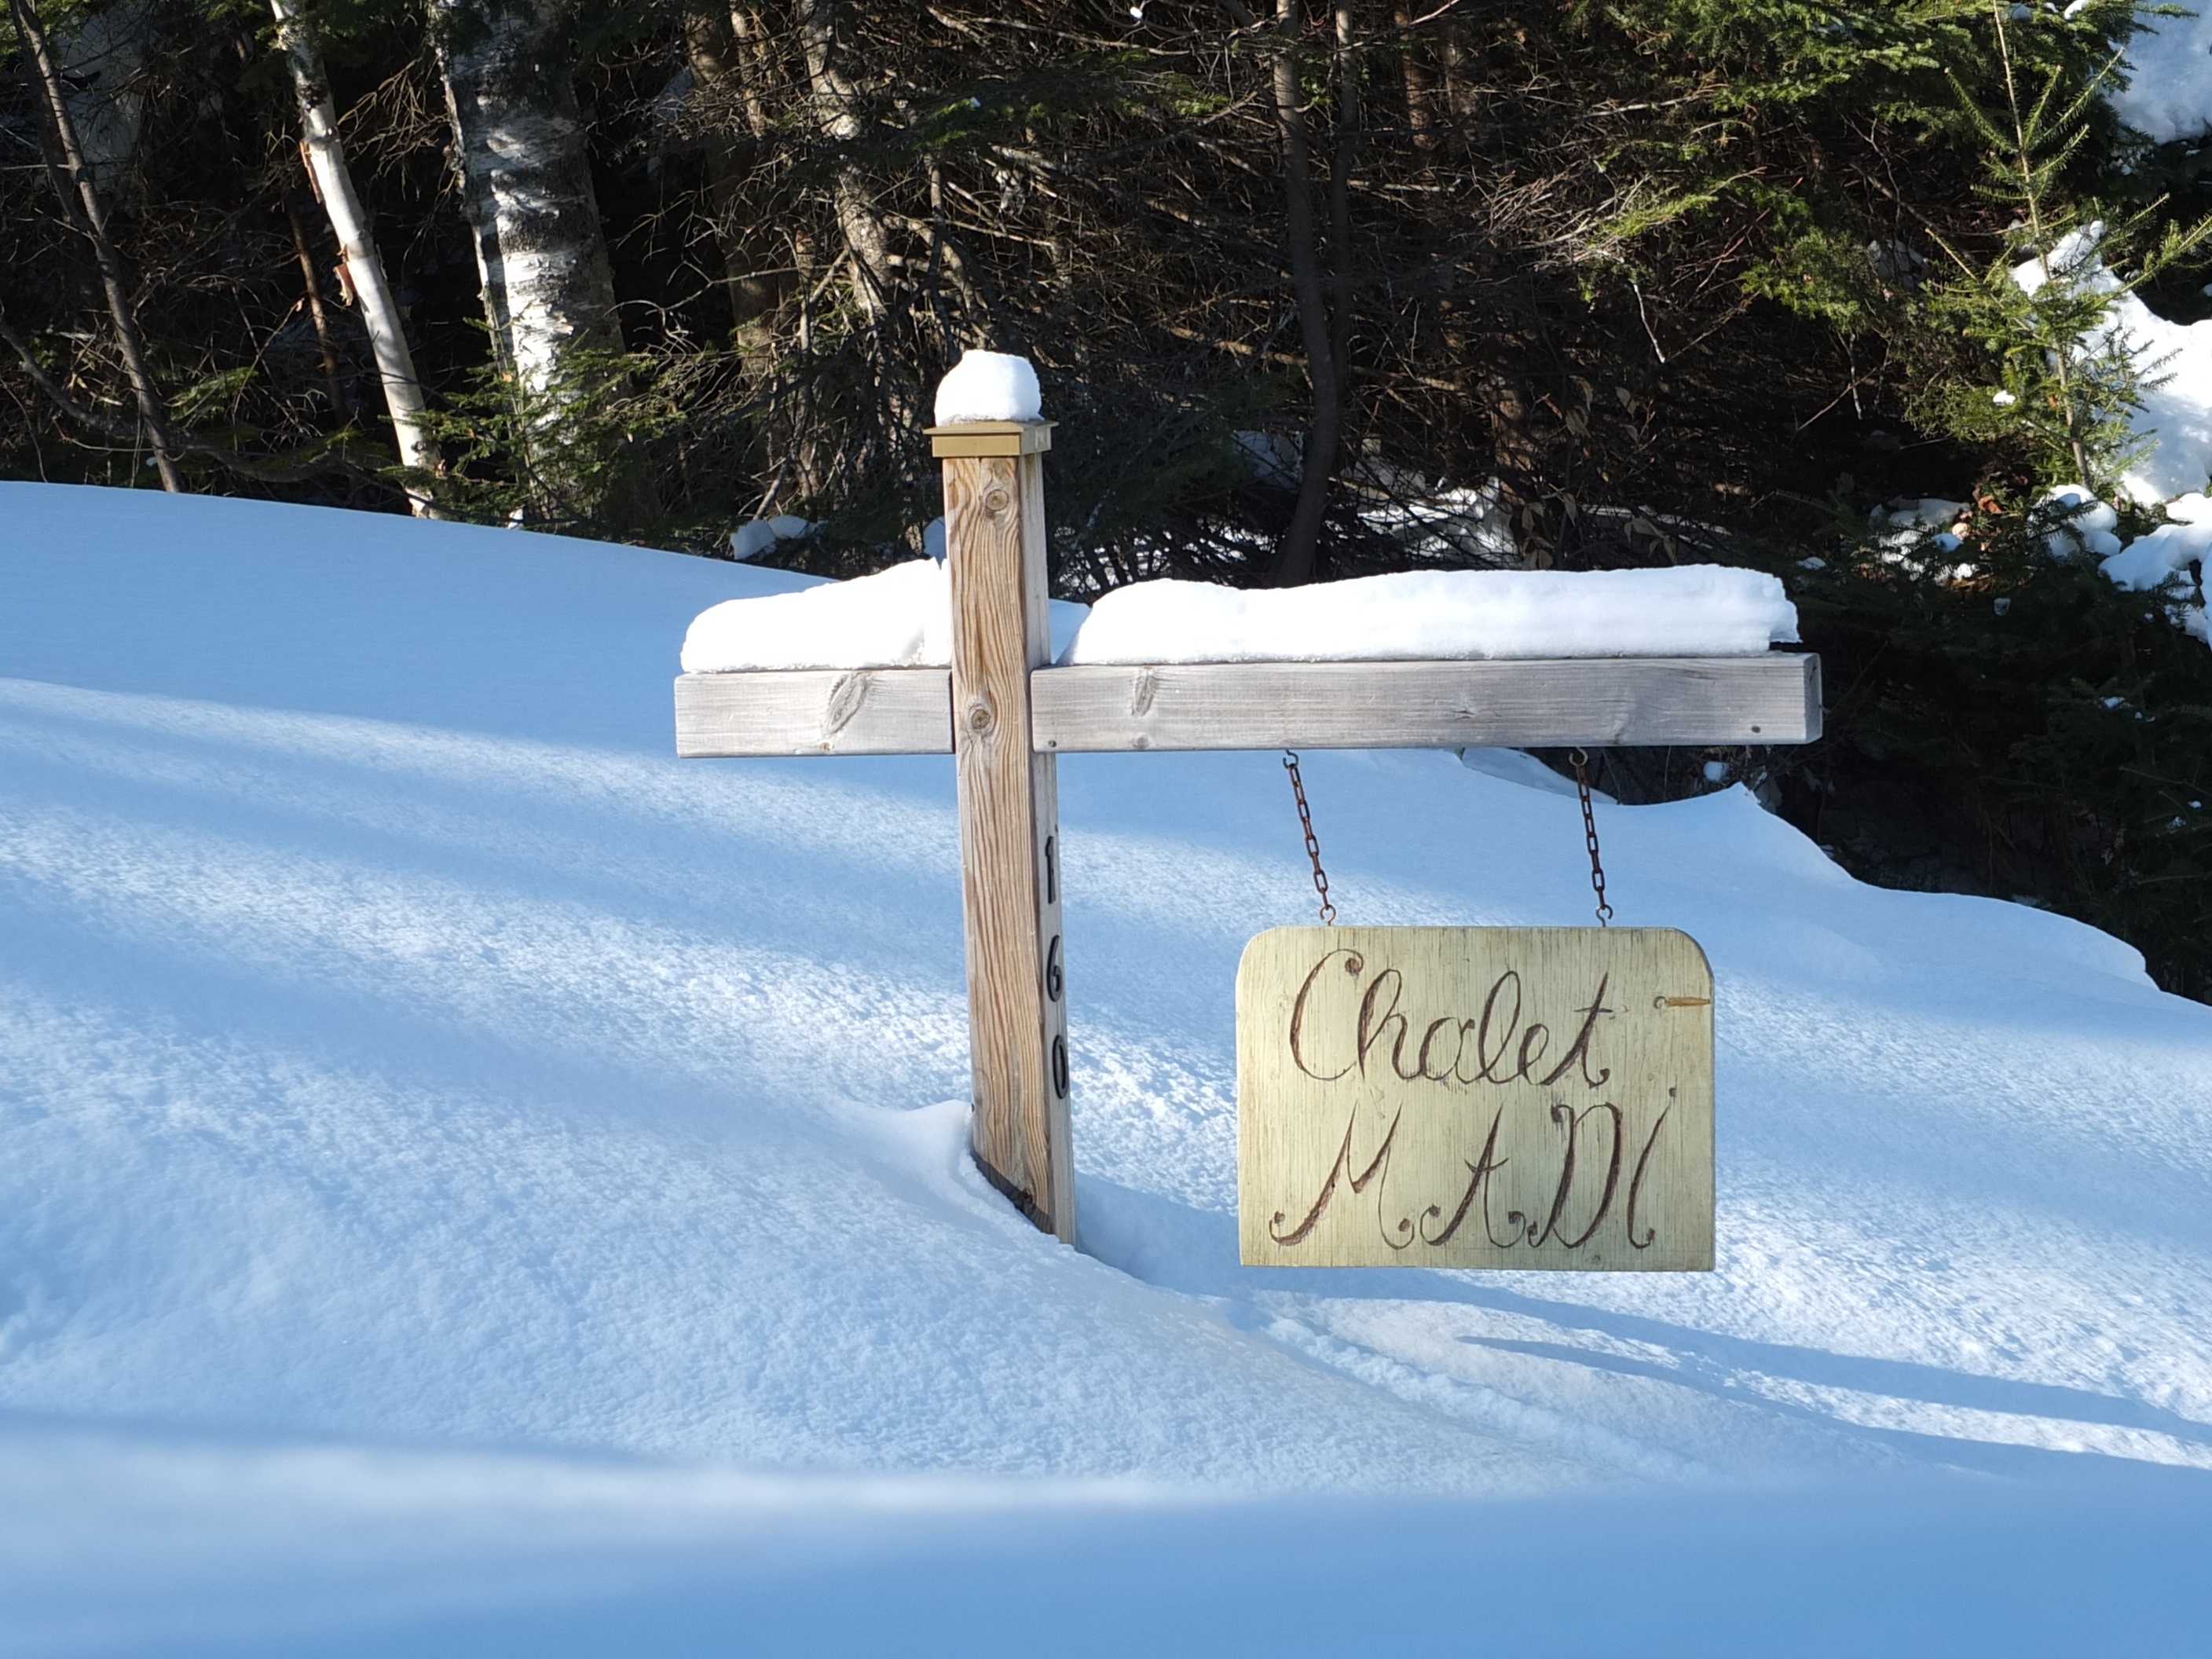
snow, winter, sign, weather, season, chalet, freezing